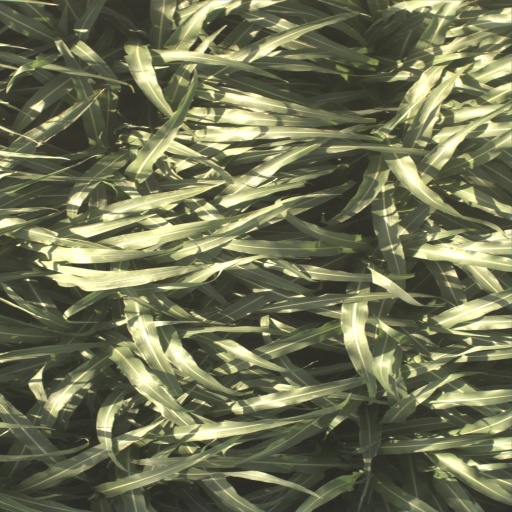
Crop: sorghum